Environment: real
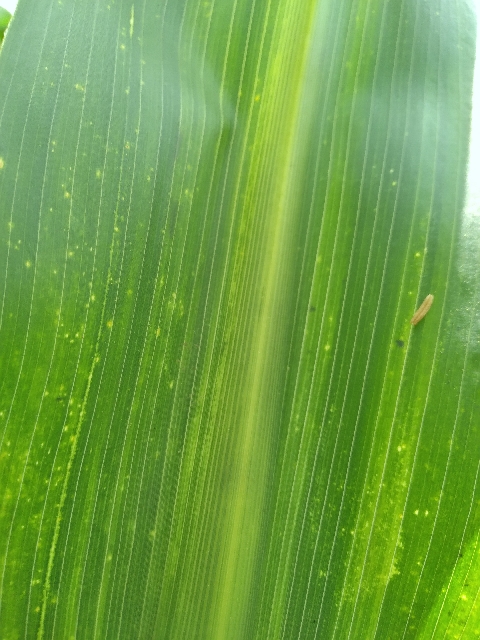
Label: lethal_necrosis